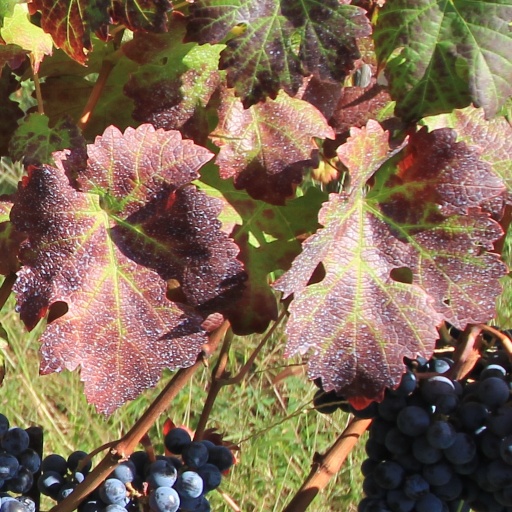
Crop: grape